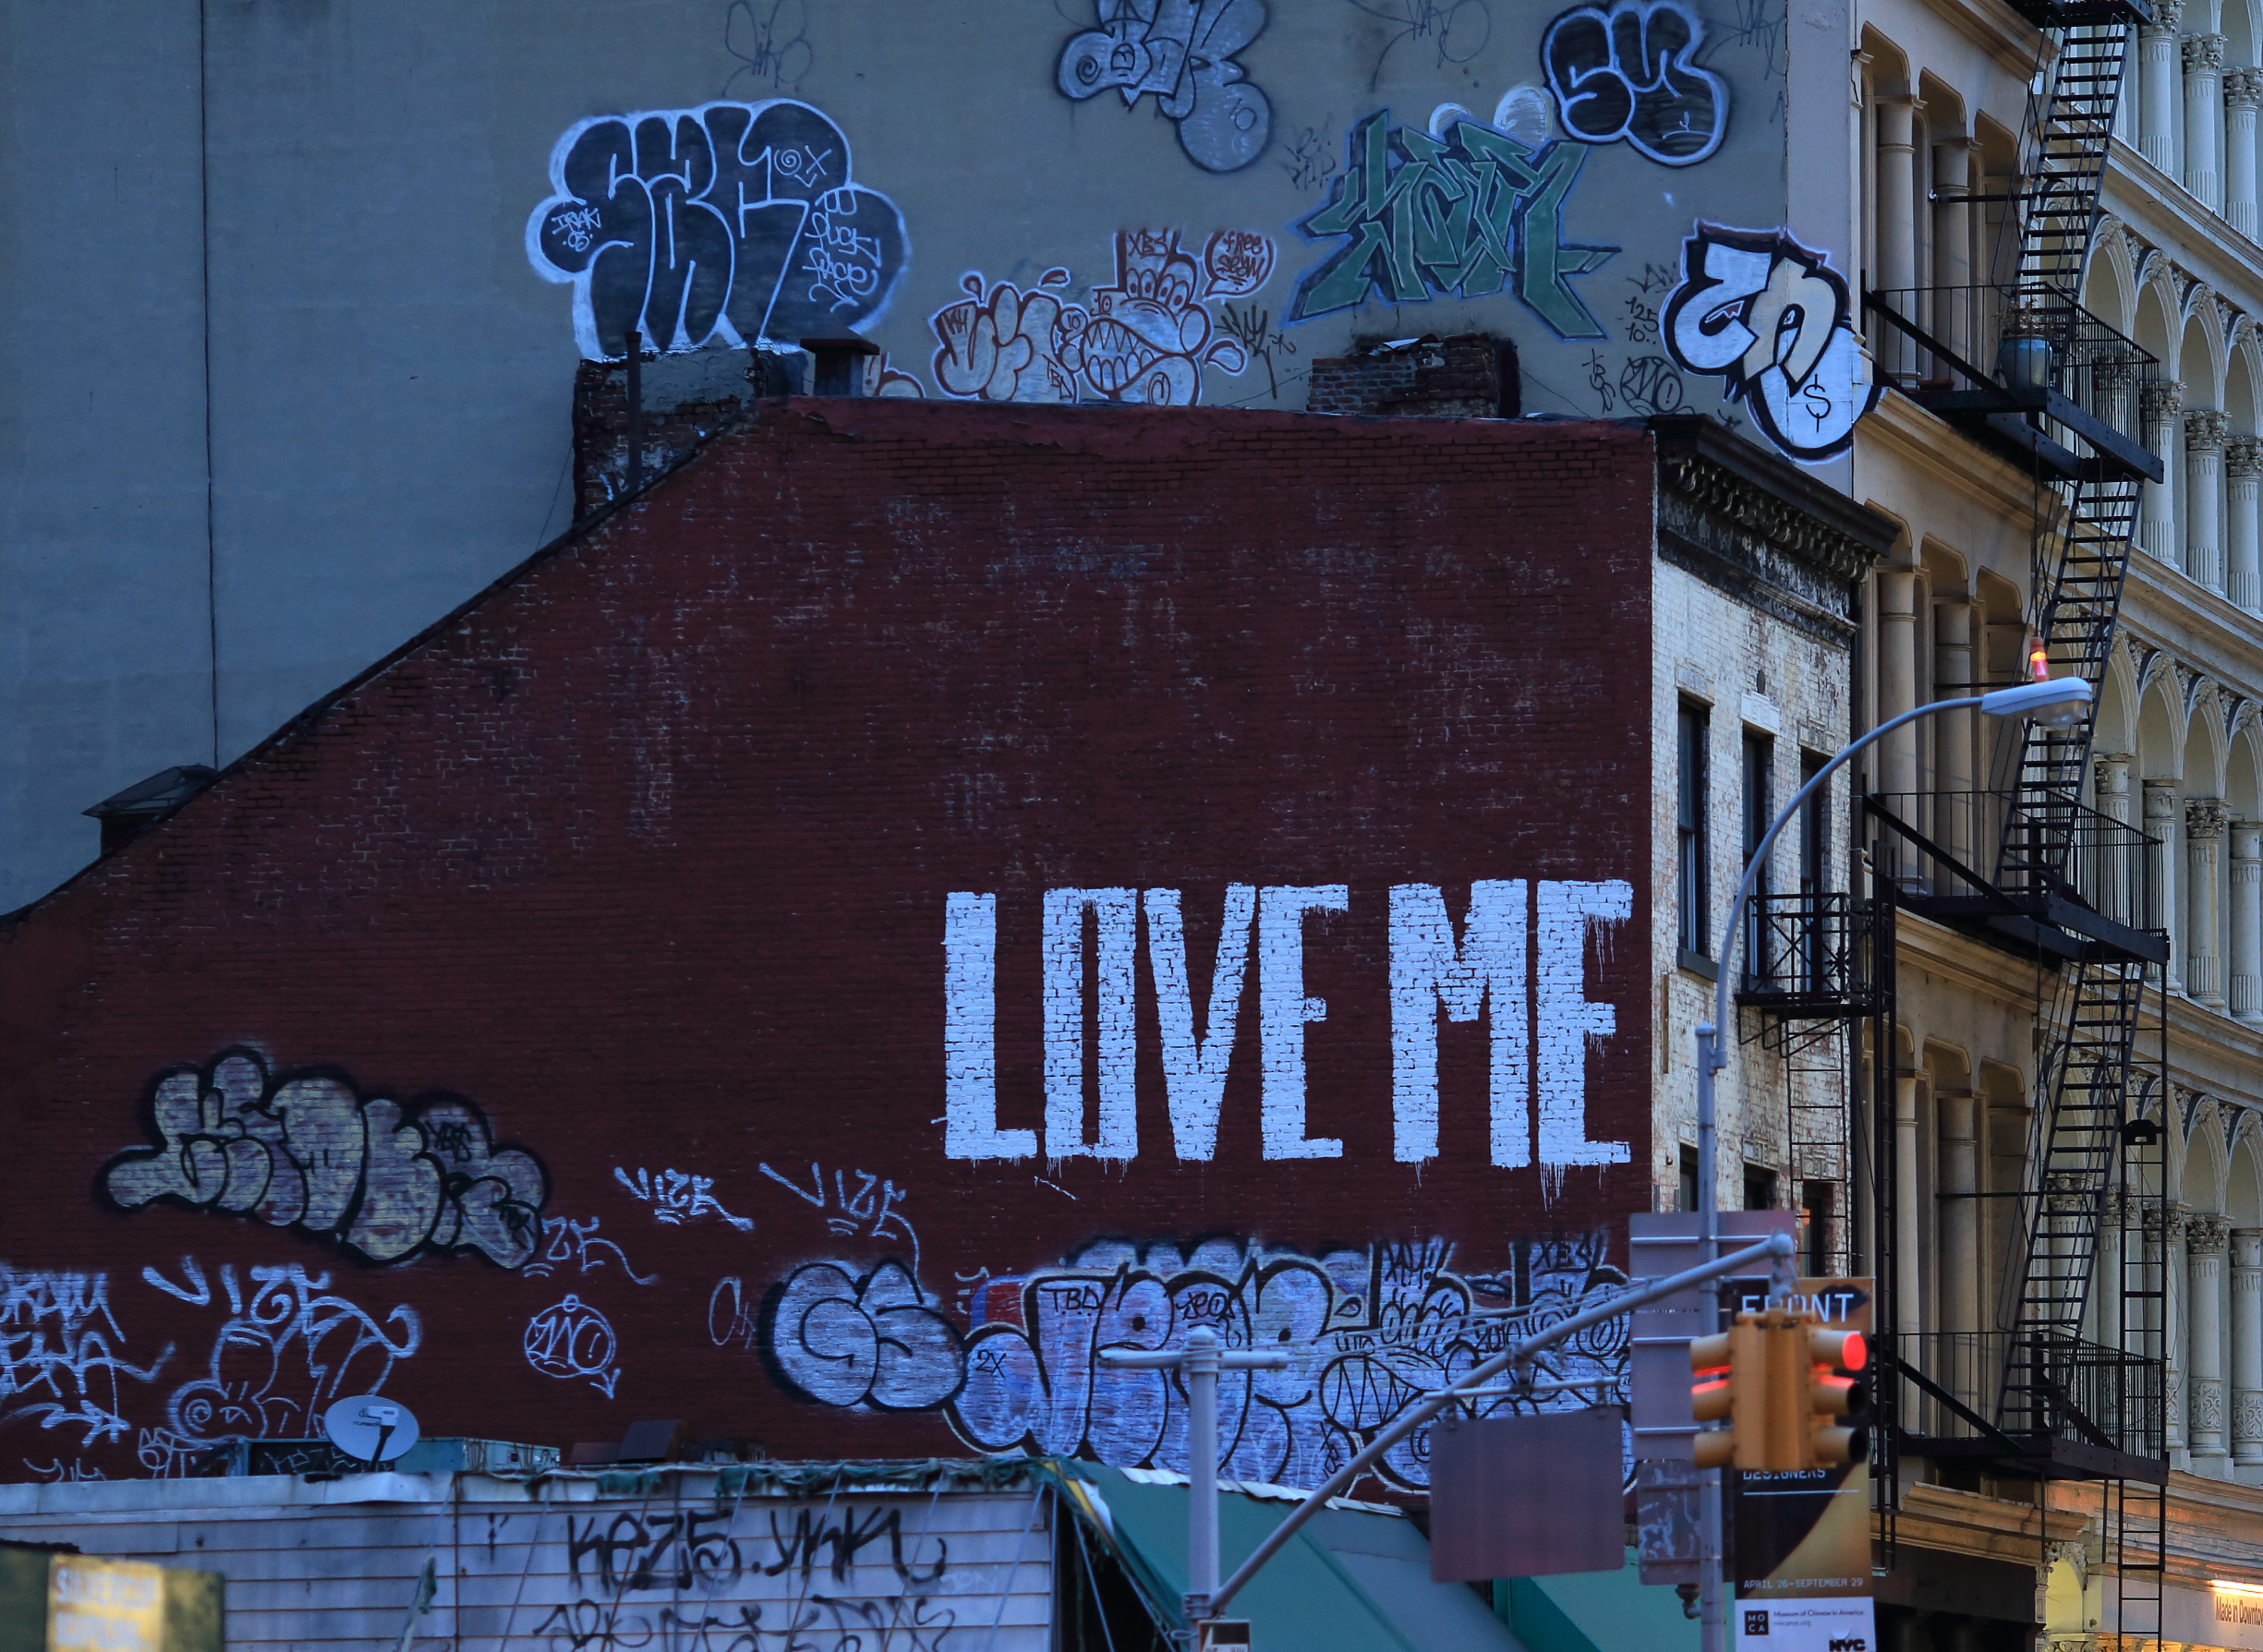
road, street, wall, advertising, facade, blue, graffiti, street art, art, design, newyorkcity, mural, broadway, urban area